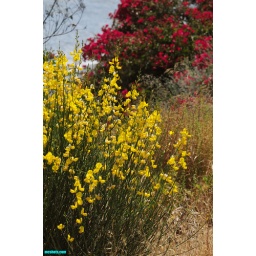
very colorful all over the malibu coast this spring